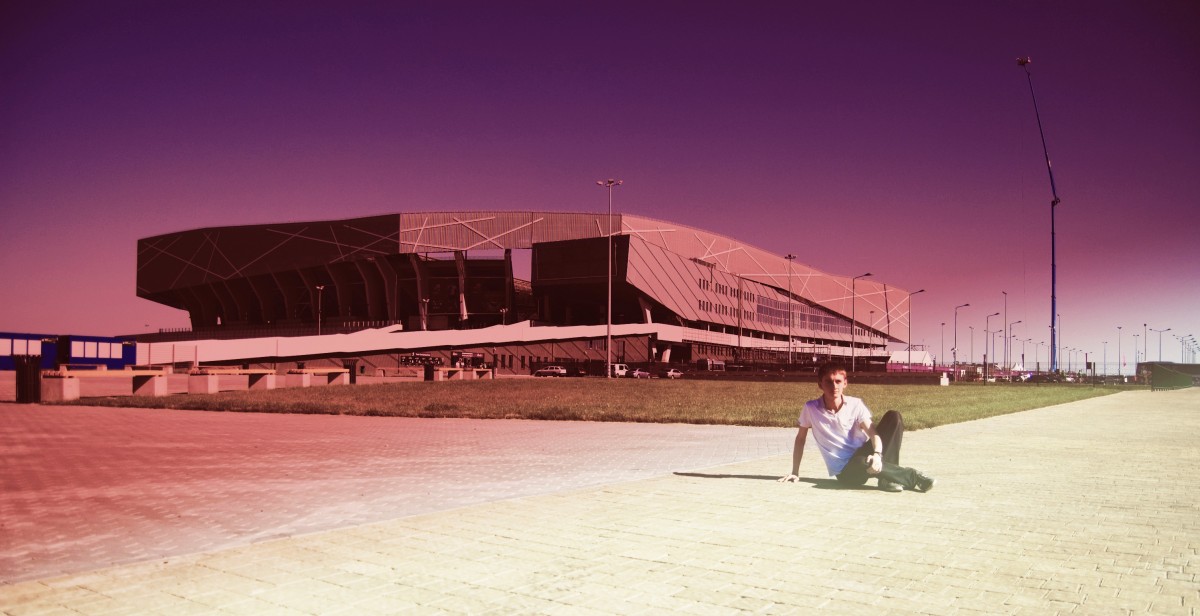
Tags: night, panorama, evening, stadium, arena